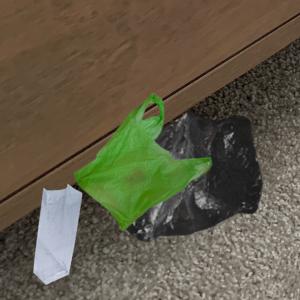
Label: plasticbags